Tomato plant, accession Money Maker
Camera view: bottom (45 deg); turntable rotation: 240 degrees
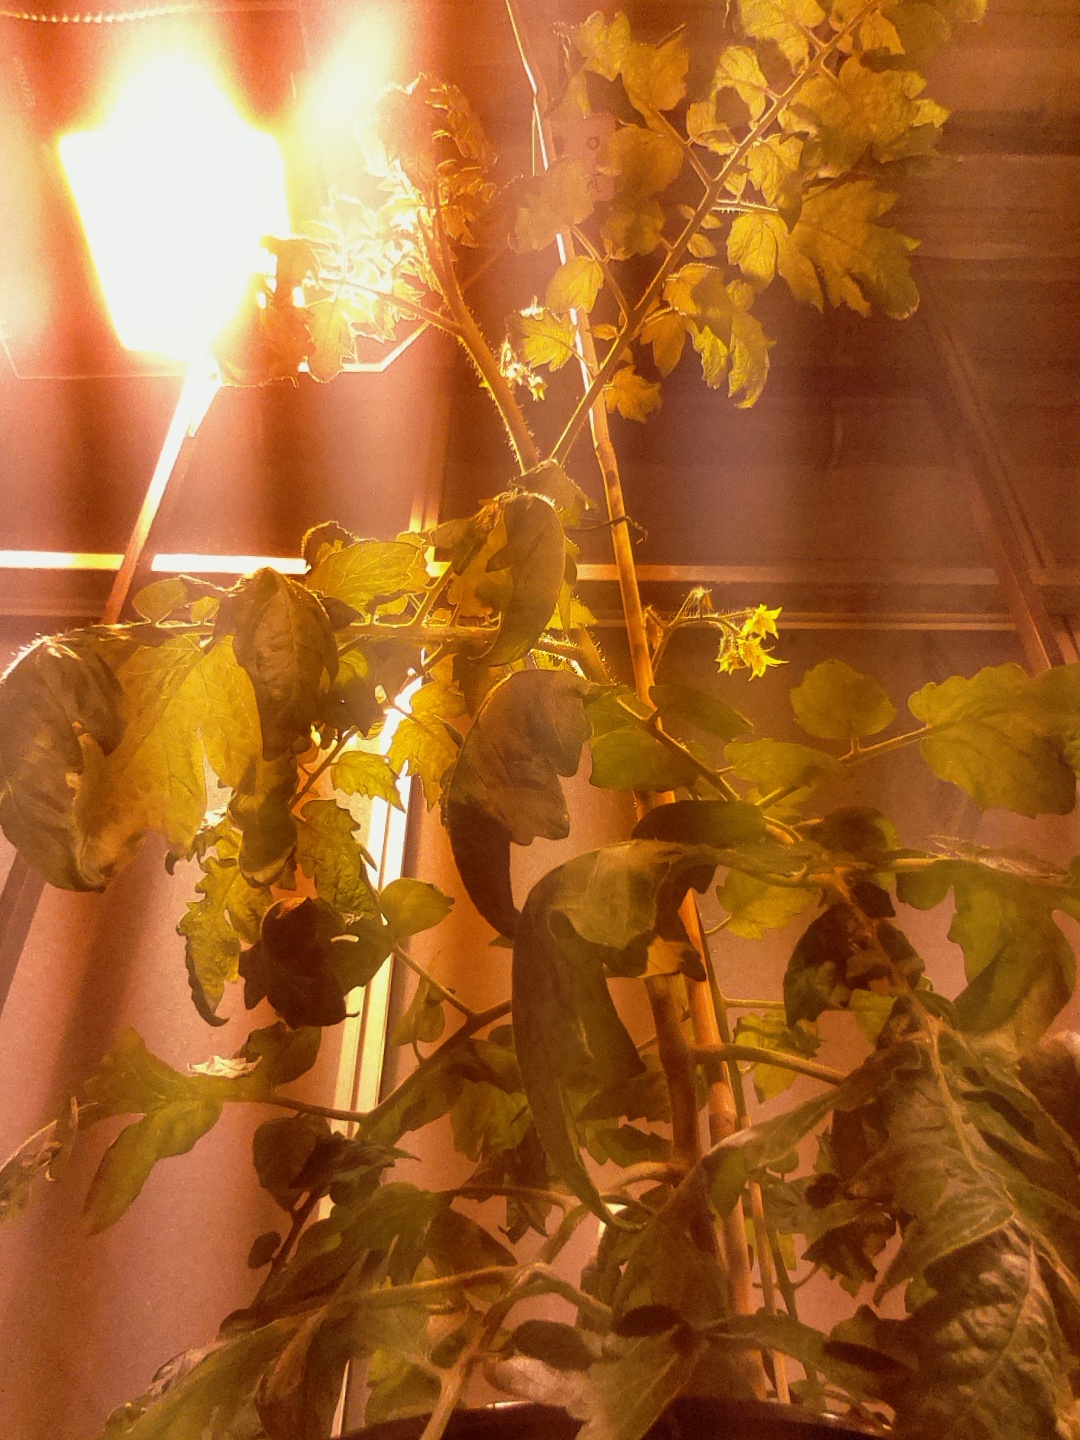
BBCH growth stage 66: Full flowering, 60%-70% of flowers open, more petals falling